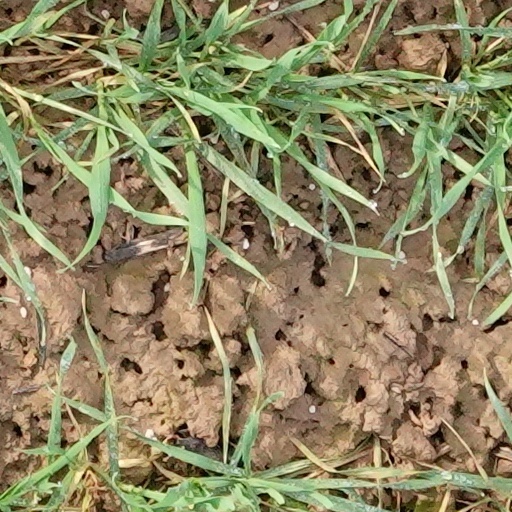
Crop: wheat